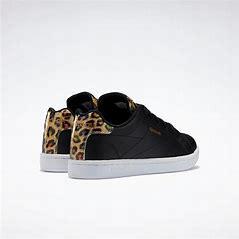
Brand: Reebok
Model: Royal Complete CLN 2